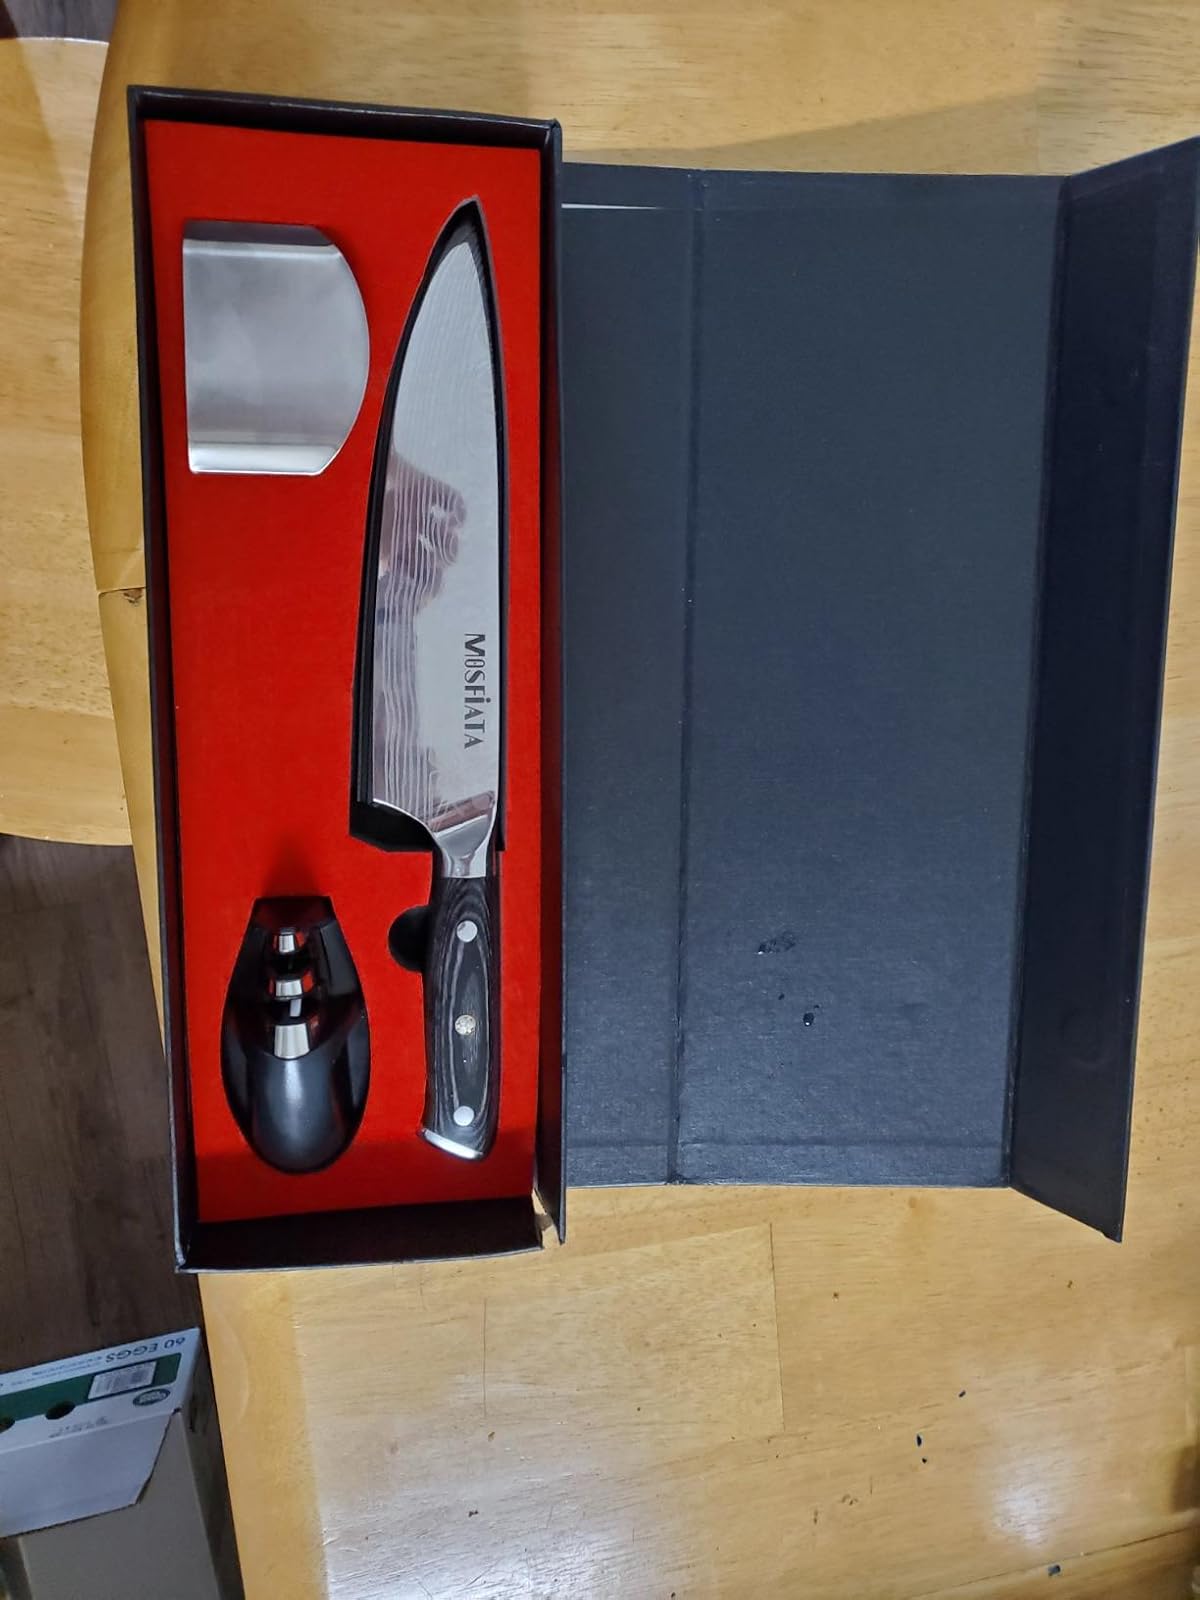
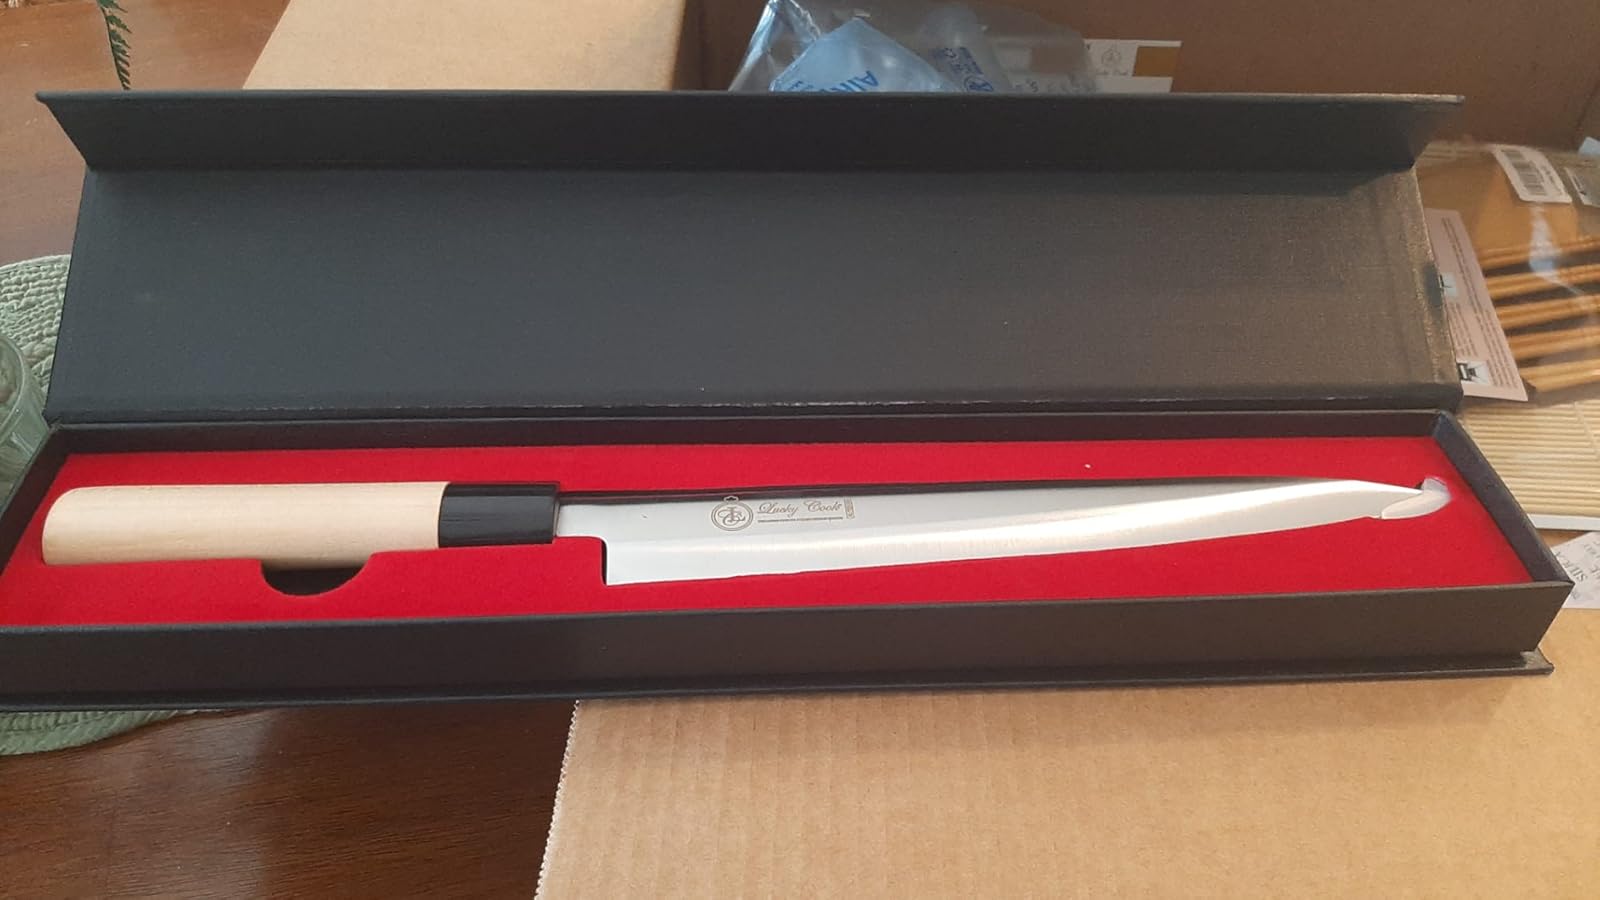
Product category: items_knife
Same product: no